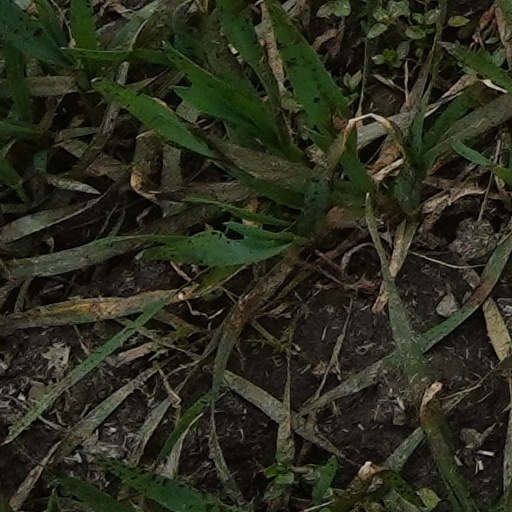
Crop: wheat